Khushnood Nabizada

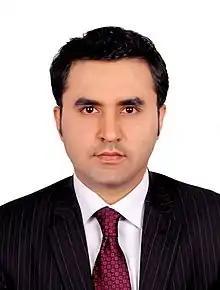

Khushnood Nabizada (born in 1987) is an Afghan journalist, diplomat, peace campaigner, and entrepreneur. He is the founder and owner of Khaama Press, an Afghanistan-based news agency that reports specific political issues of the Afghanistan region.